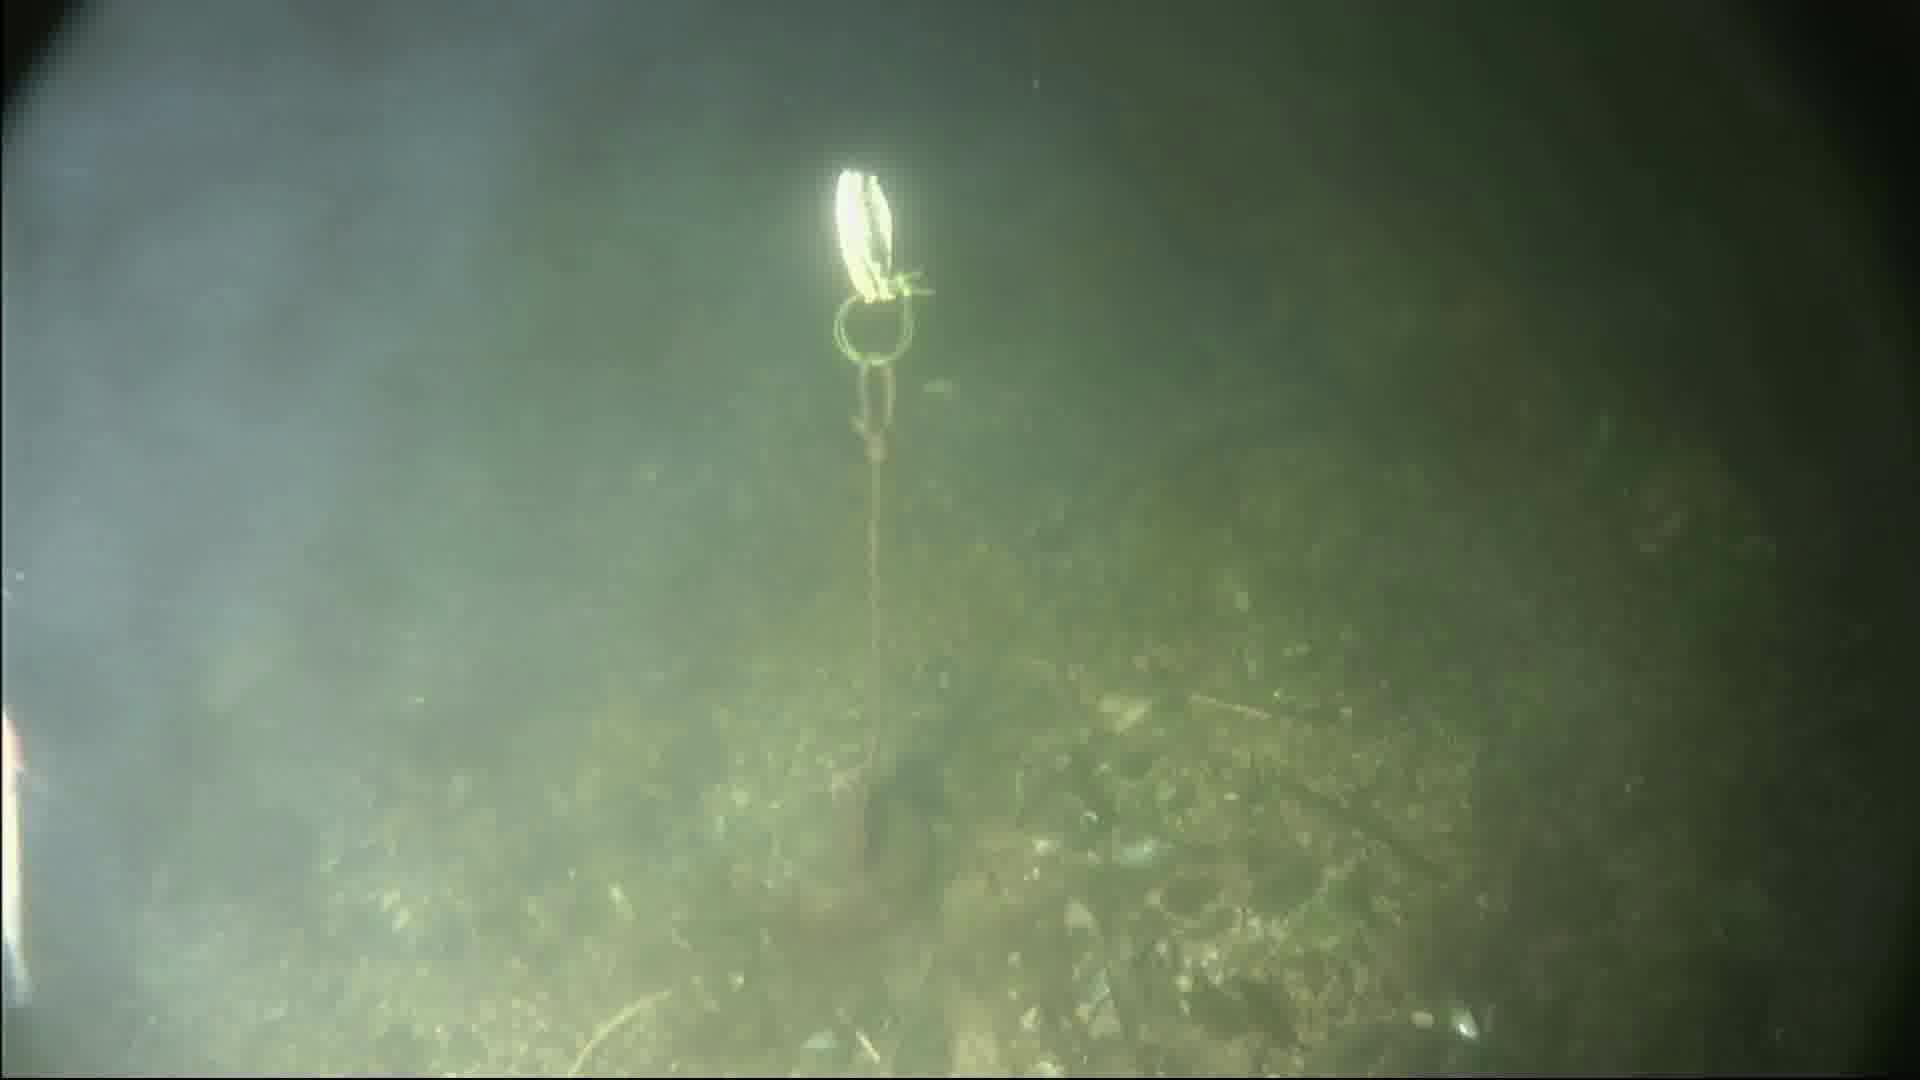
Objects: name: small_fish
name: crab